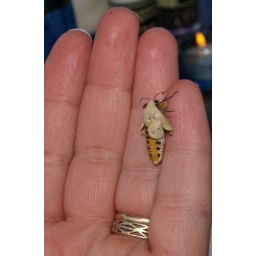
Charis spotted this wee moth emerging from under the step at my folks' kitchen door, newly hatched from its chrysalis!